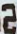
Number: 2